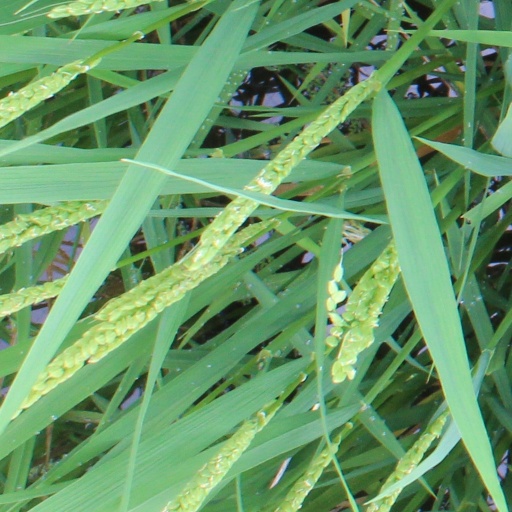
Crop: rice